Tony La Russa

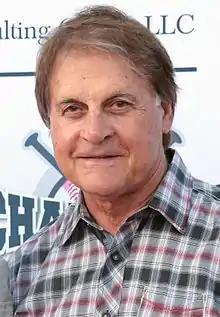
La Russa in 2017

Anthony La Russa Jr. (born October 4, 1944) is an American former professional baseball player, coach, and manager. His Major League Baseball (MLB) career has spanned from 1963 to 2022, in several roles. He is the former manager of the St. Louis Cardinals, Oakland Athletics, and Chicago White Sox. In 33 years as a manager, La Russa guided his teams to three World Series titles, six league championships, and 13 division titles. His managerial total of 2,884 MLB wins is second only to Connie Mack's.